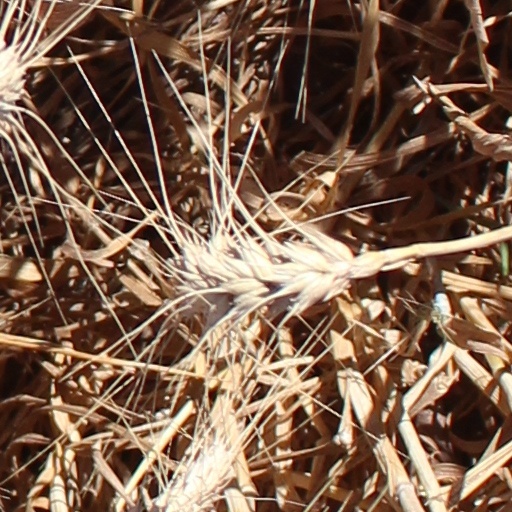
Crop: wheat